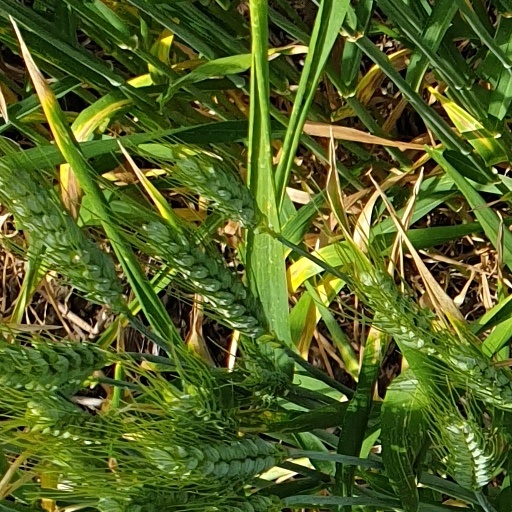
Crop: wheat